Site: brandenburg
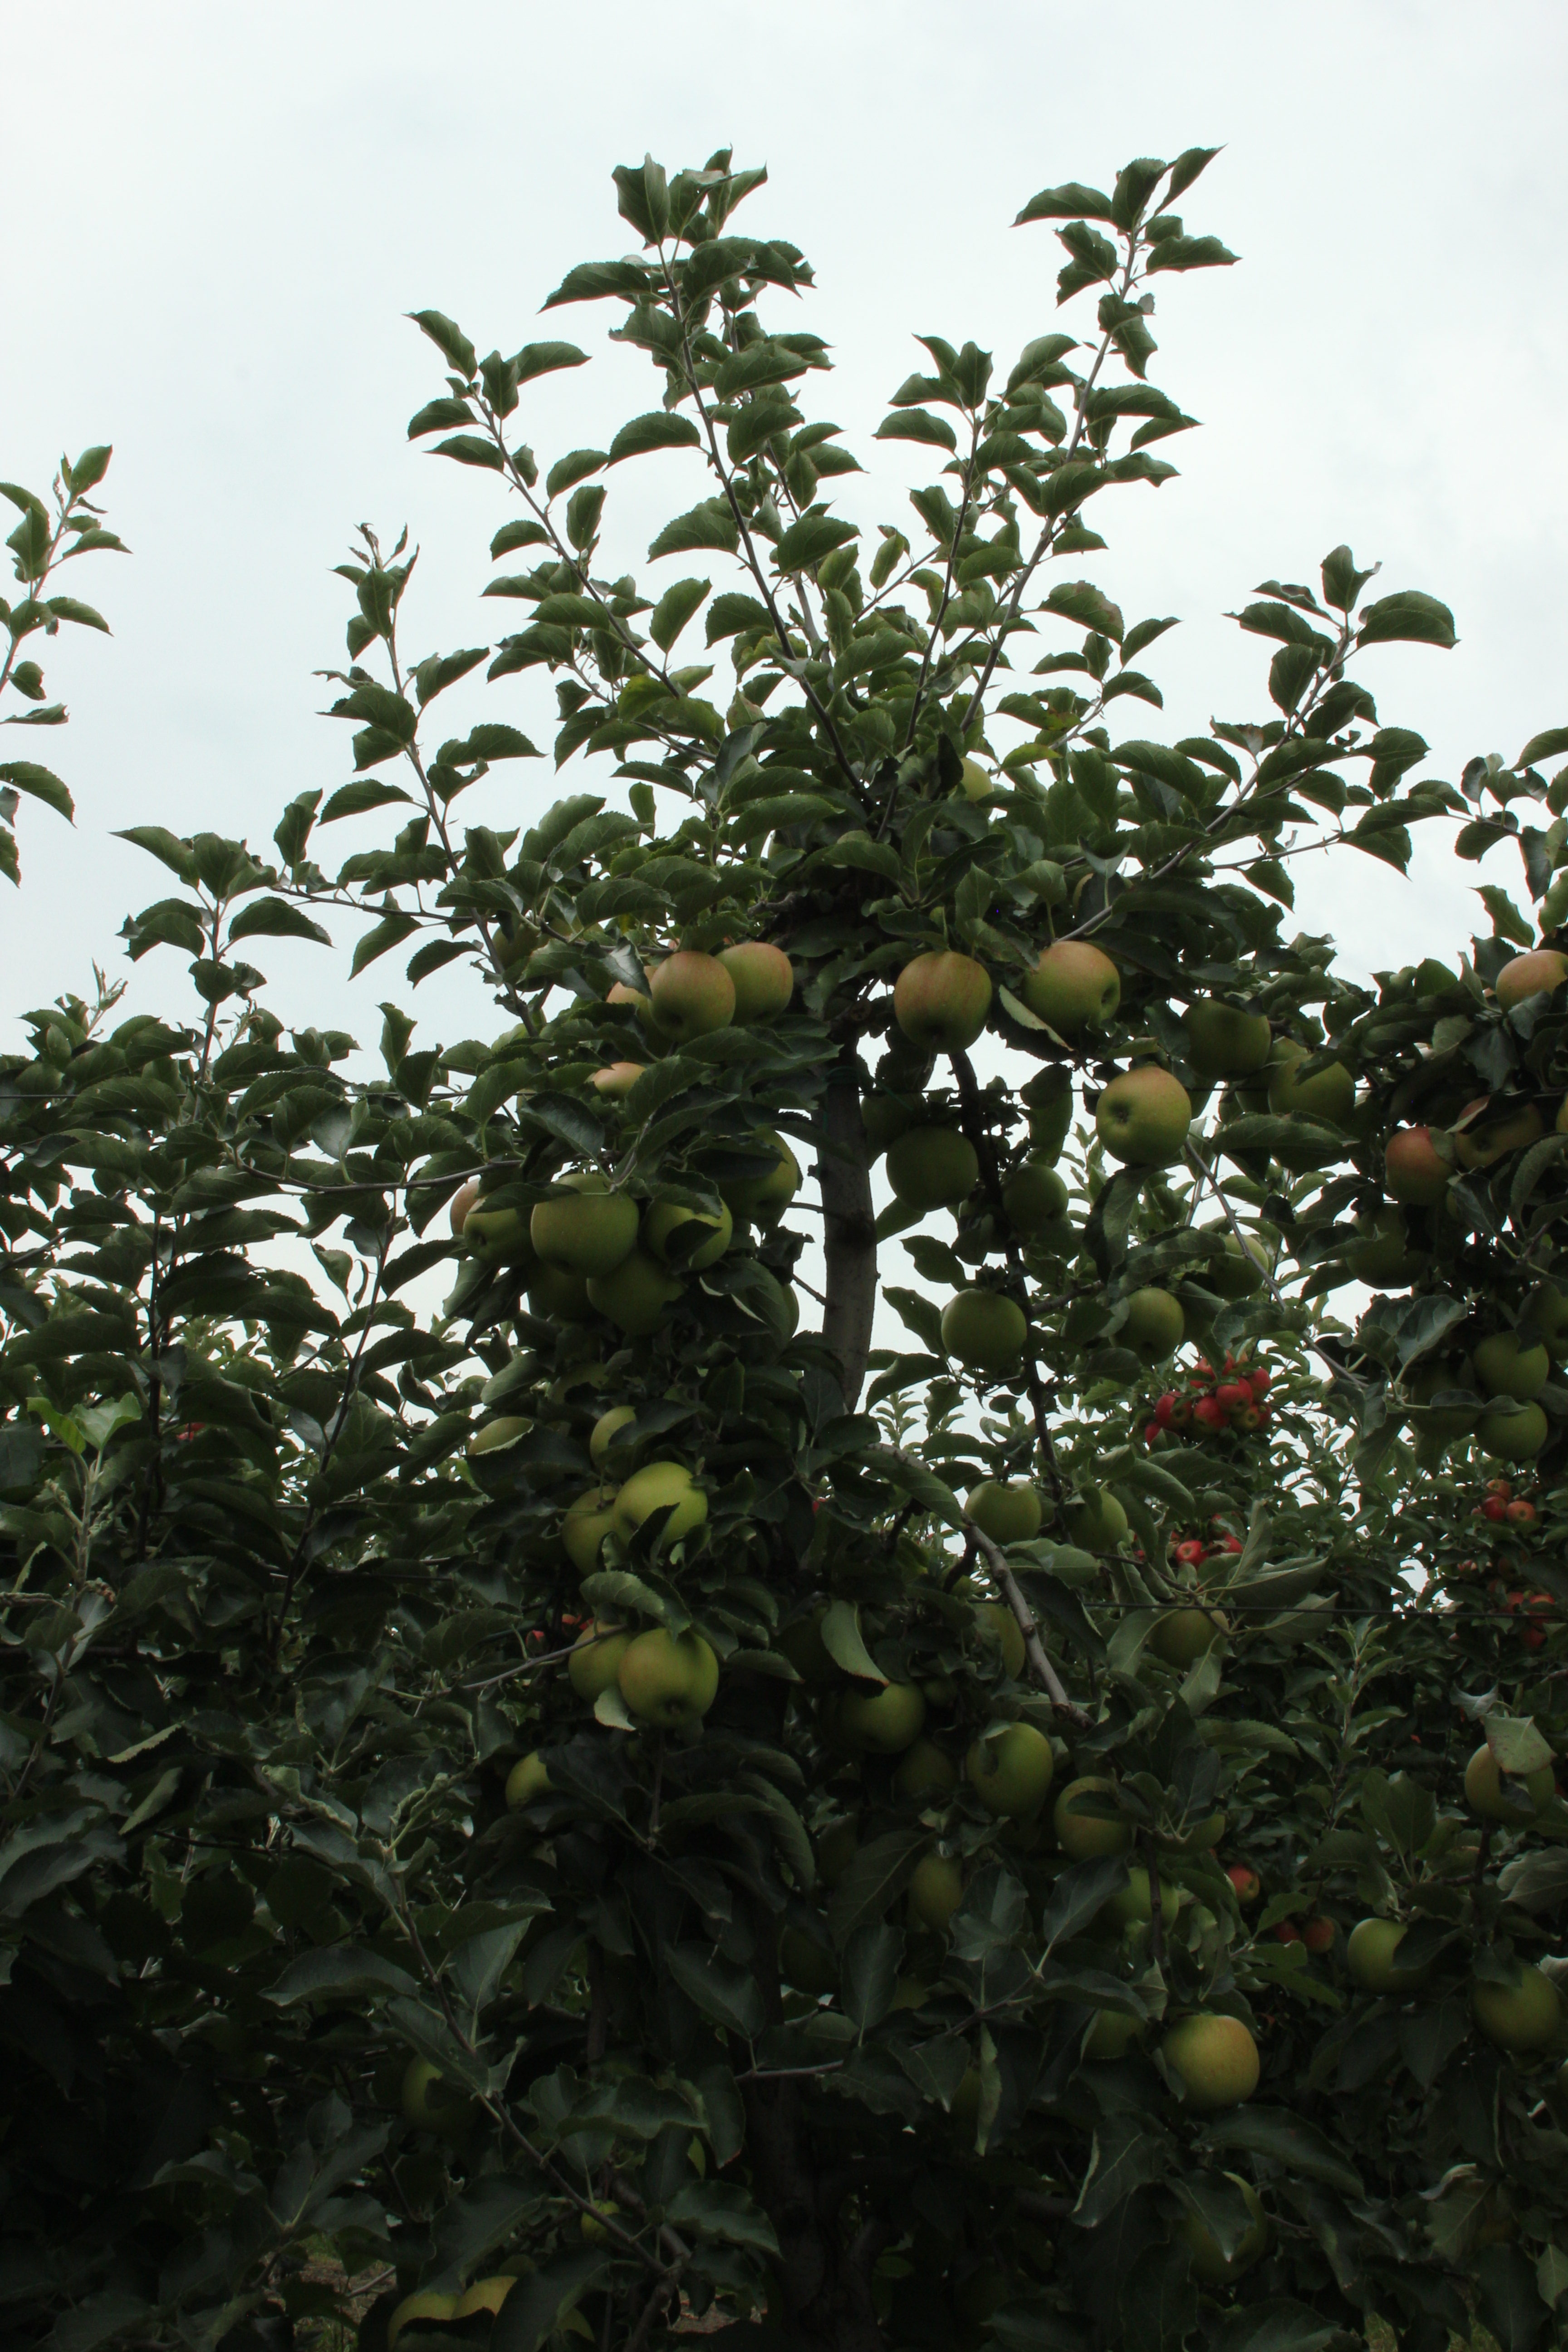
Growth stage (BBCH 87): Maturity of fruit and seed